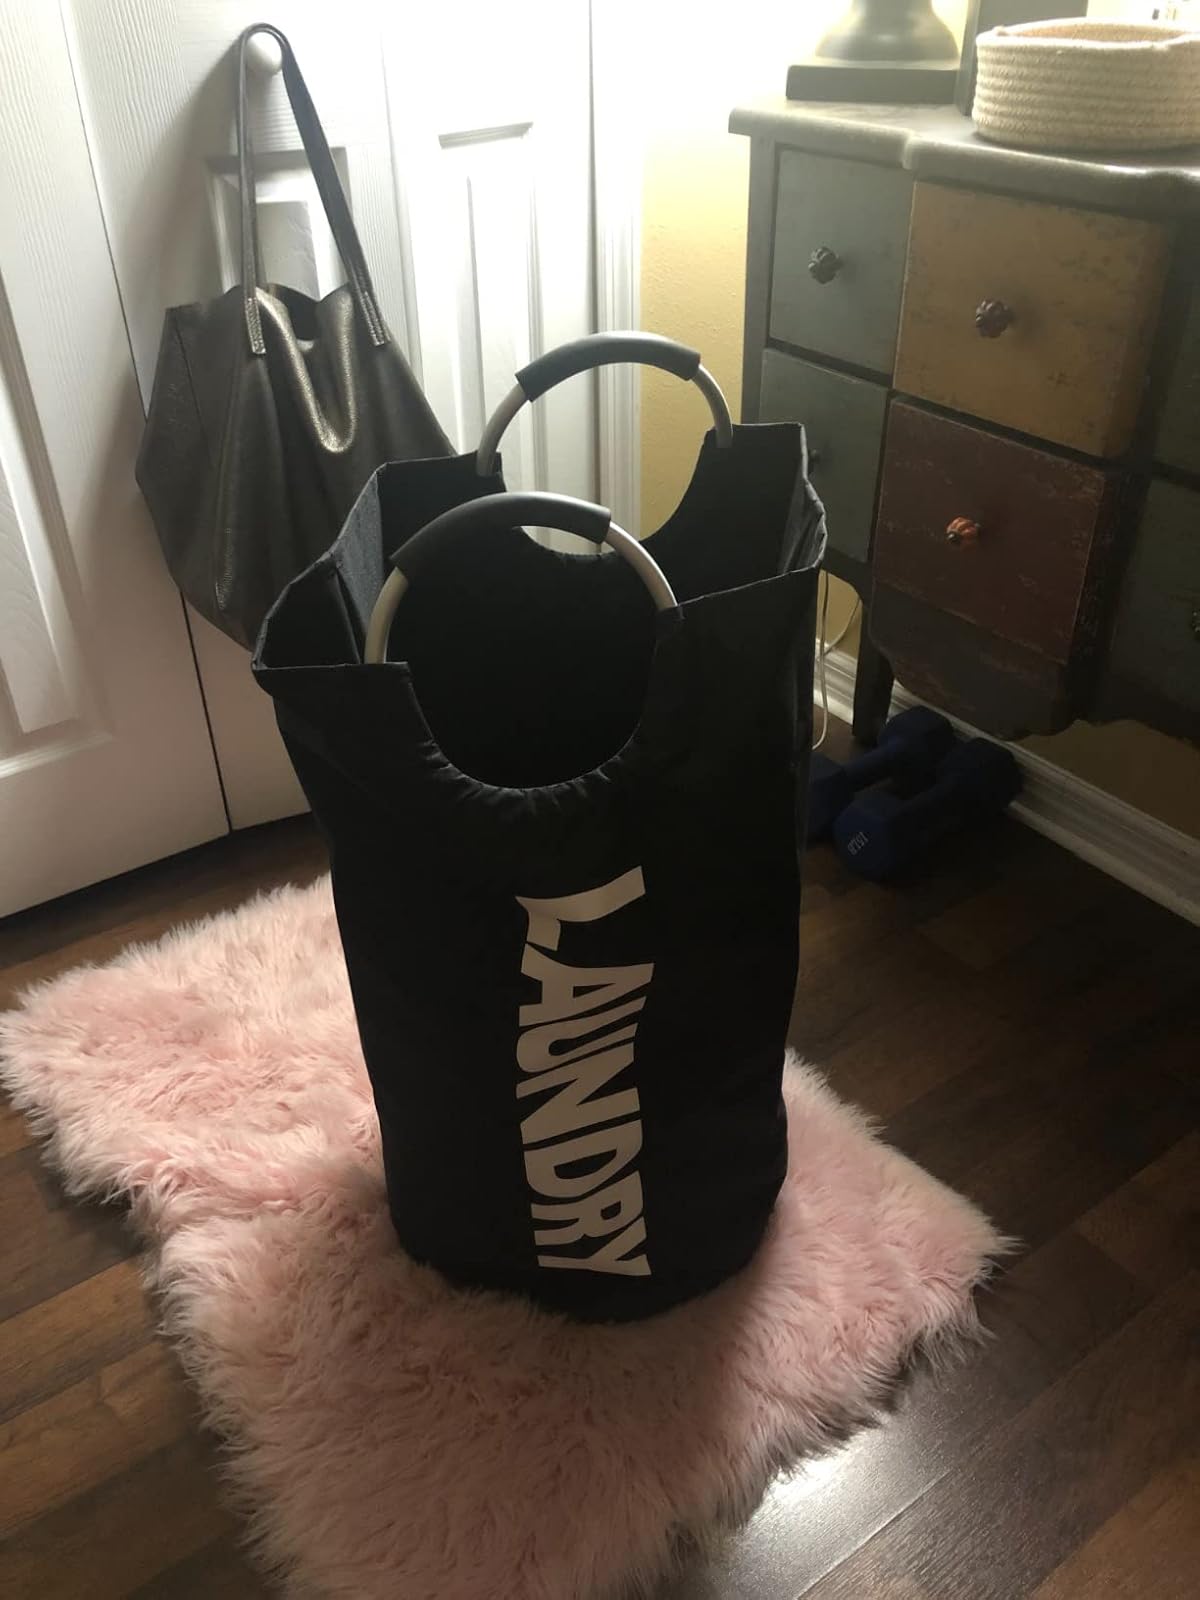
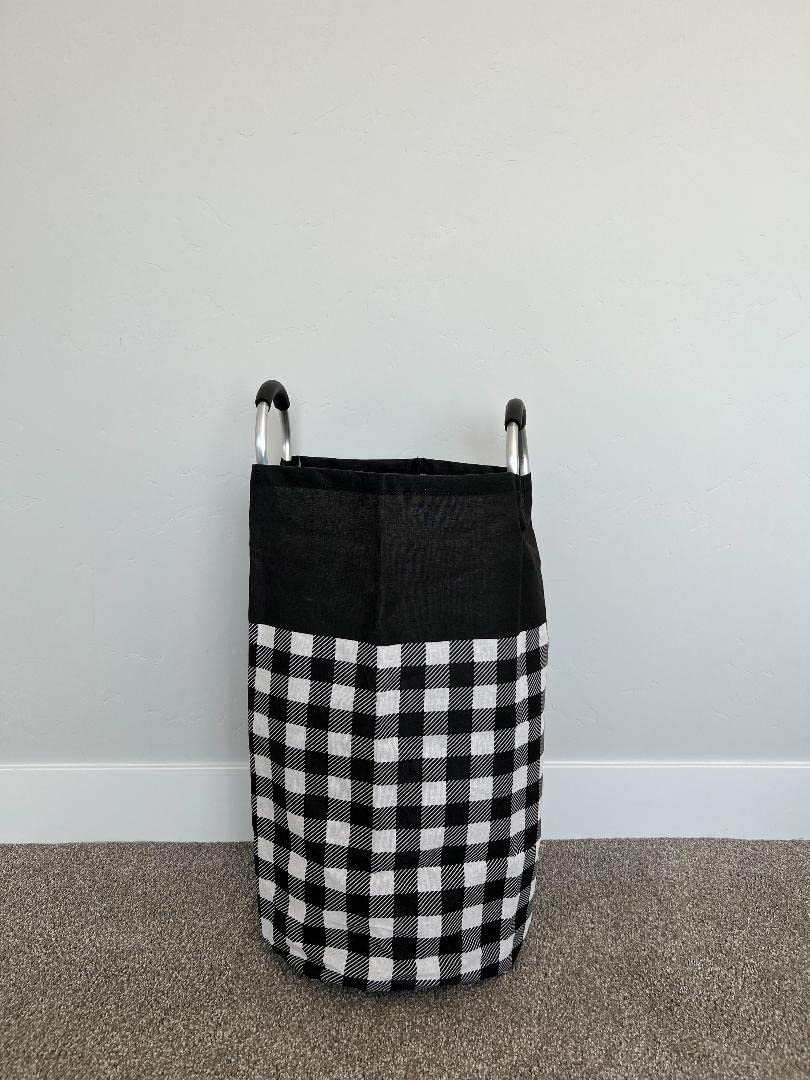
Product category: items_hamper
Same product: no